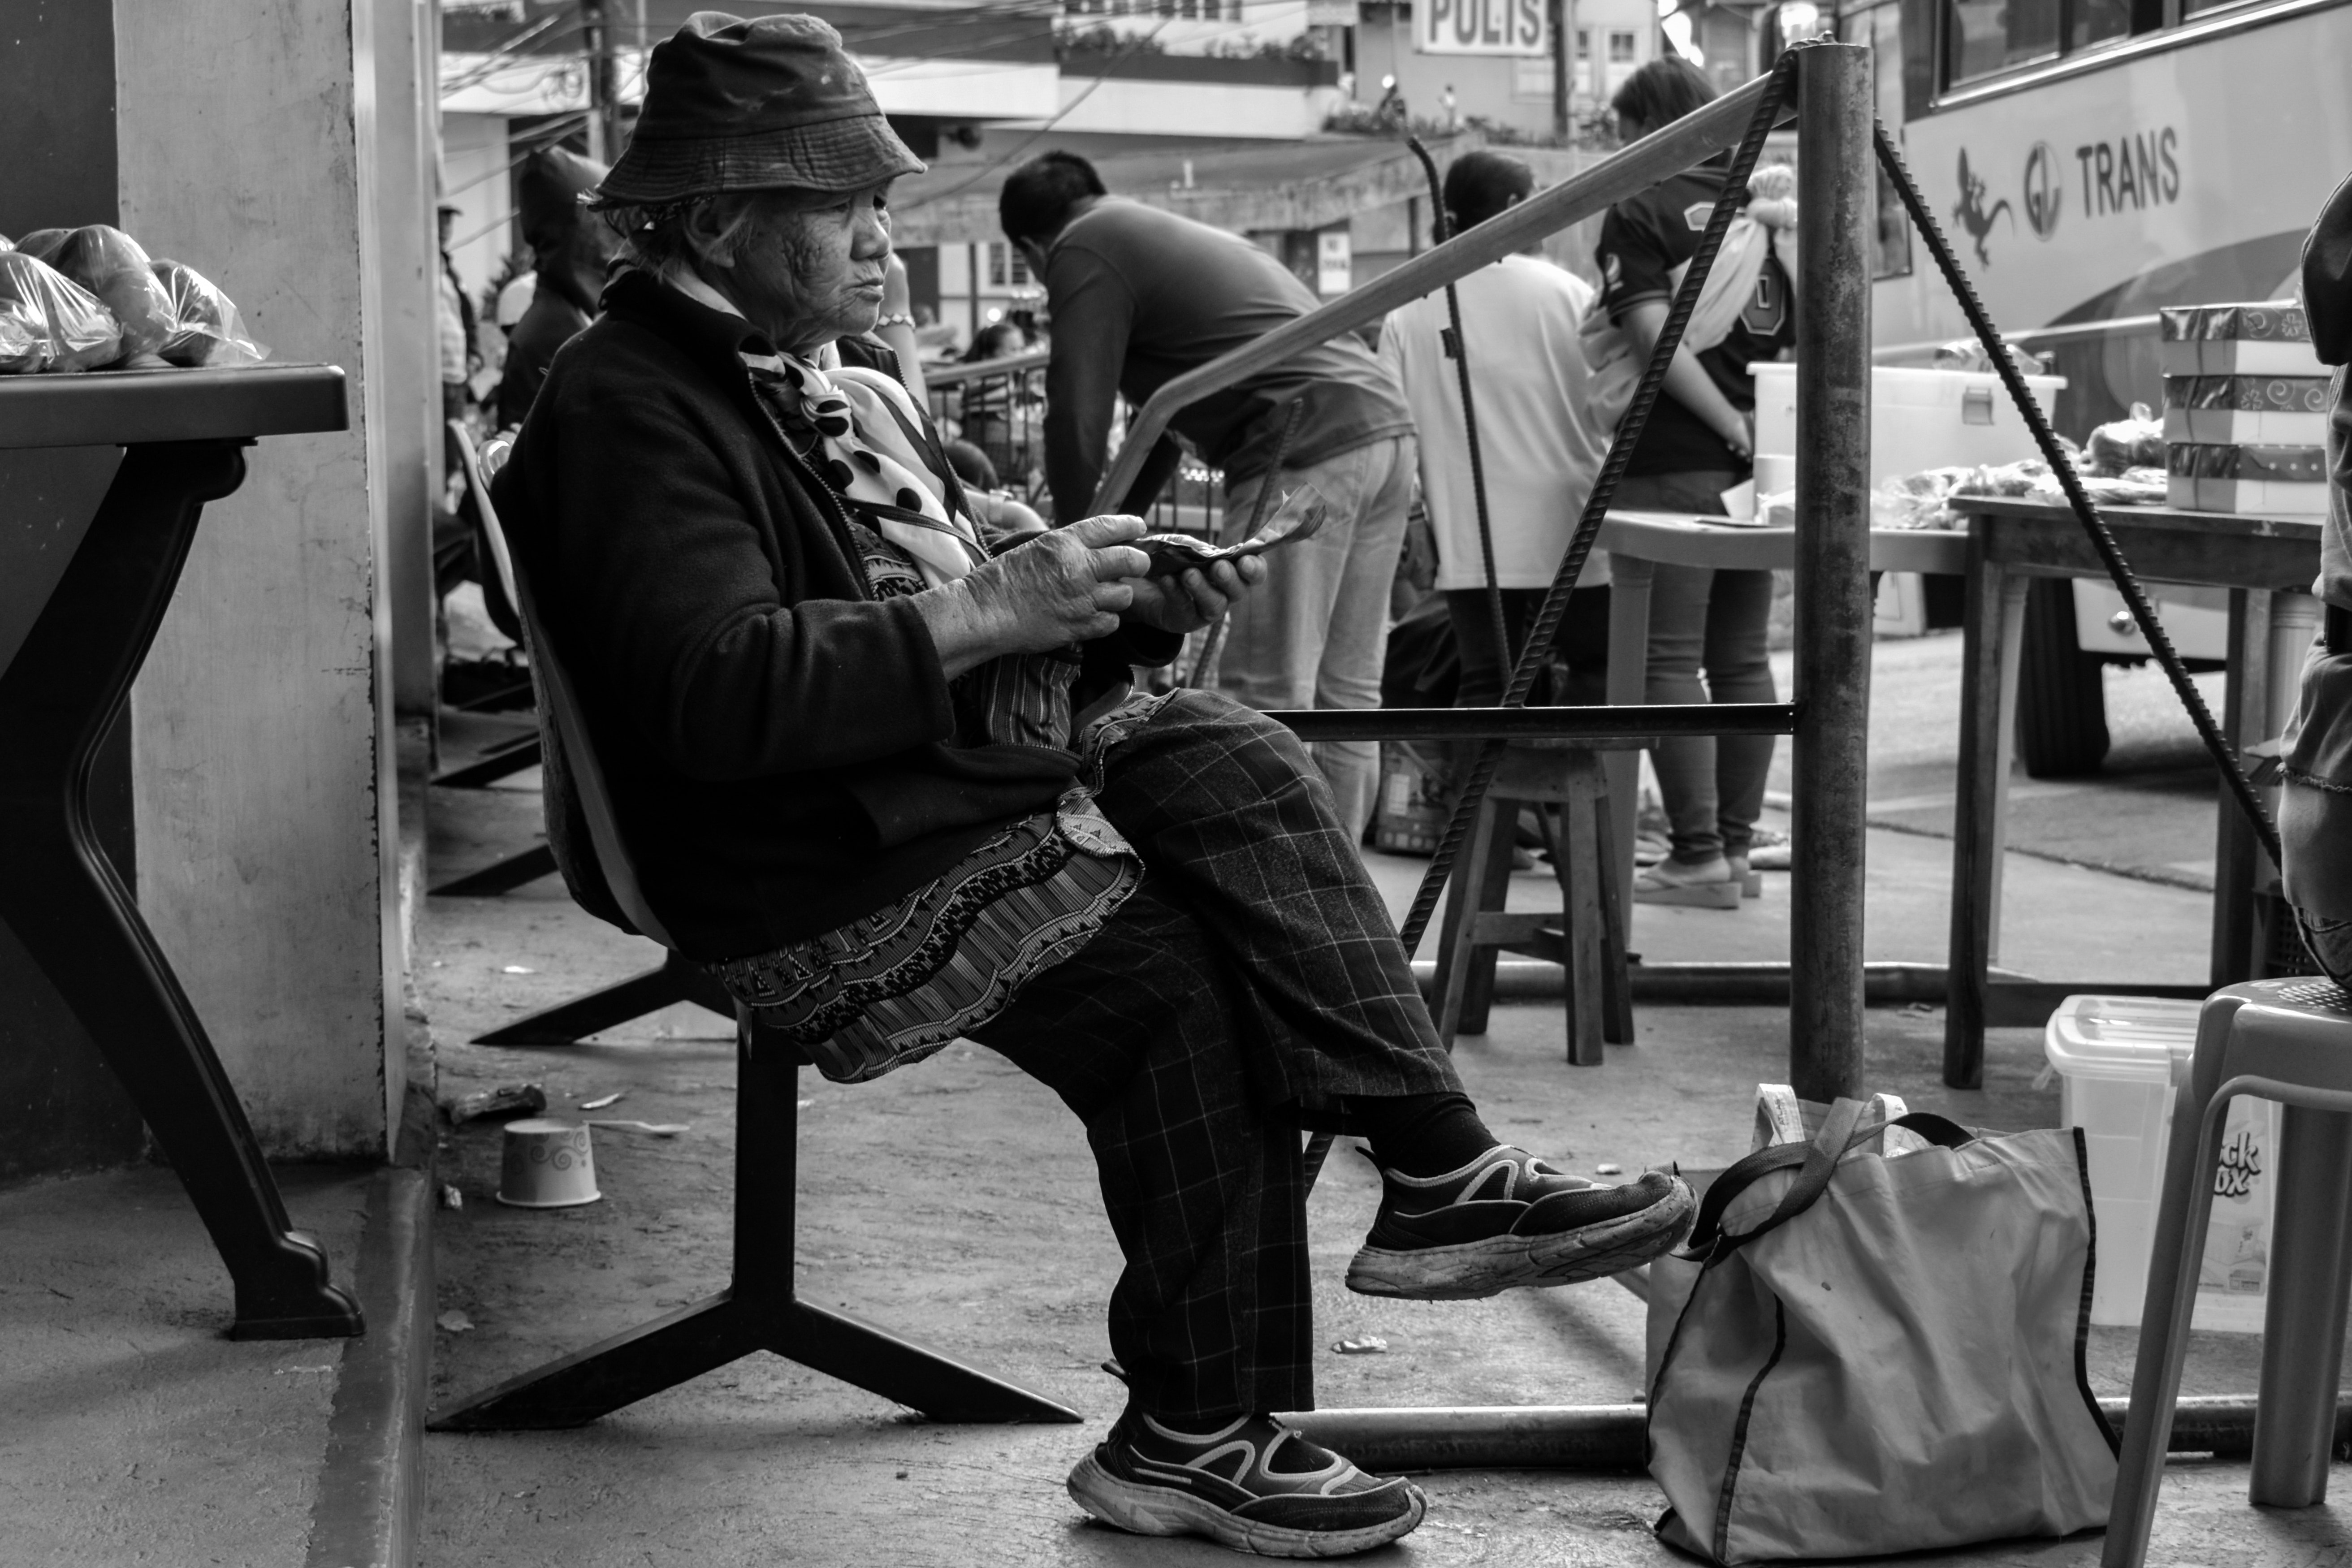
white, photograph, black, black and white, monochrome, snapshot, street, sitting, monochrome photography, photography, urban area, infrastructure, footwear, shoe, style, road, reading